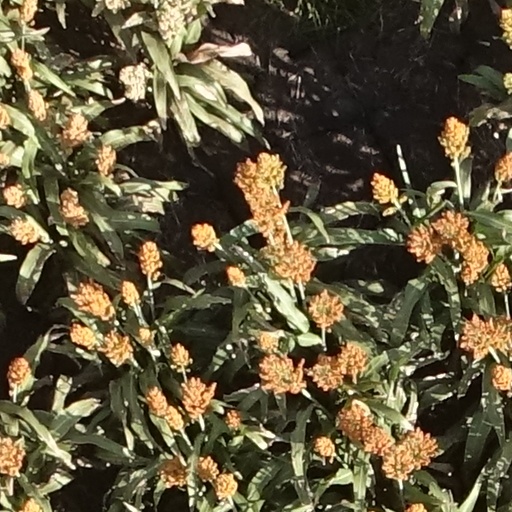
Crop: sorghum